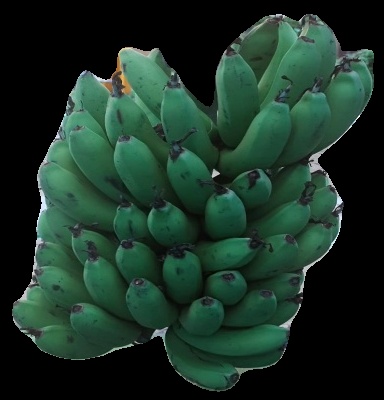
Variety: pachbale
Grade: grade2